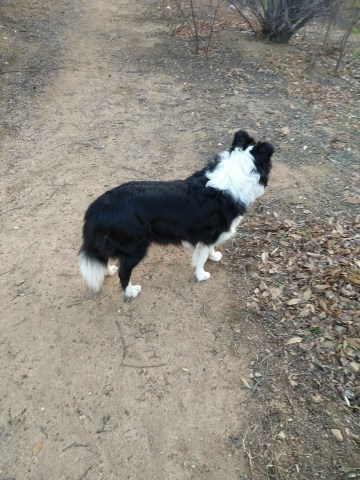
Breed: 2594-n000109-Border_collie